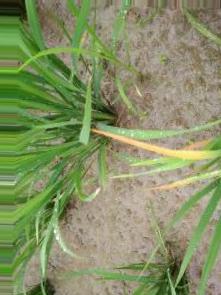
Nhãn: Tungro virus